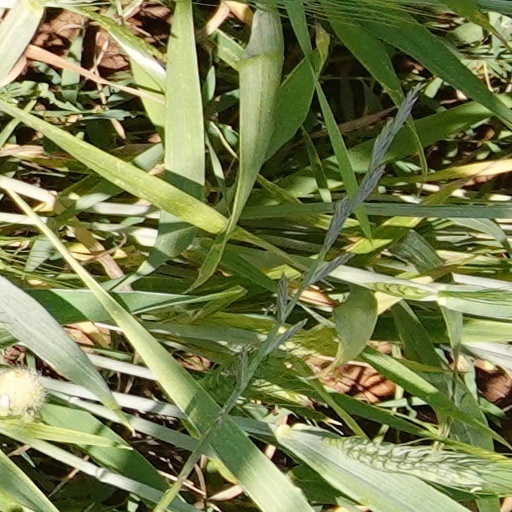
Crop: wheat